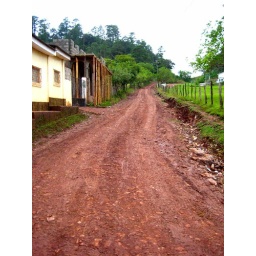
A mountain road in a Honduran village.